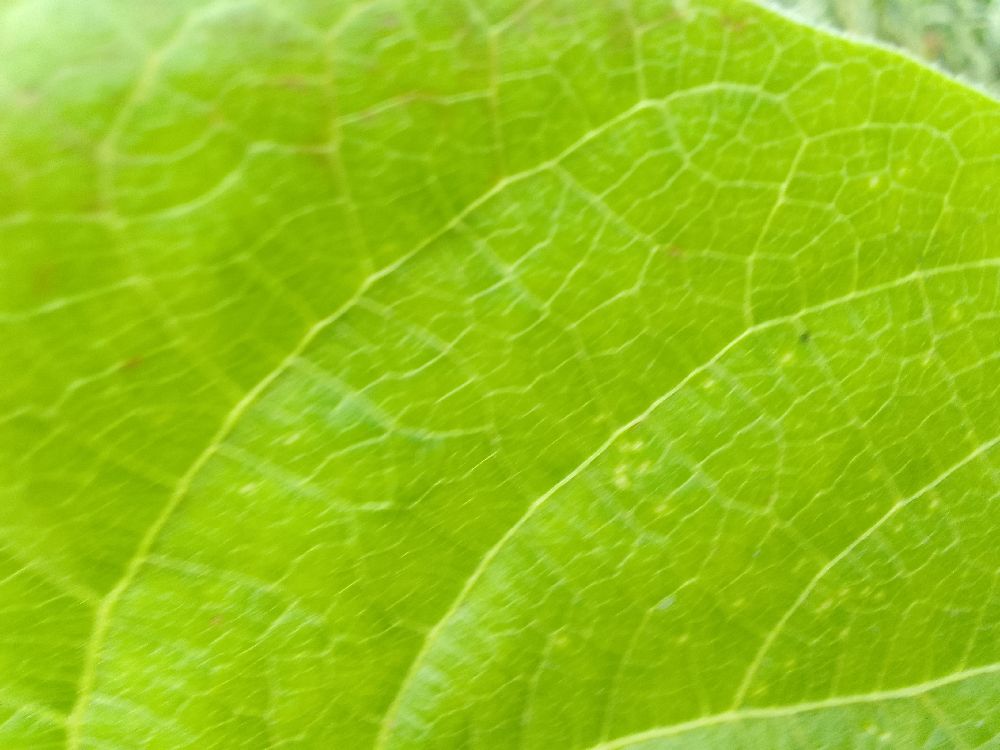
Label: healthy